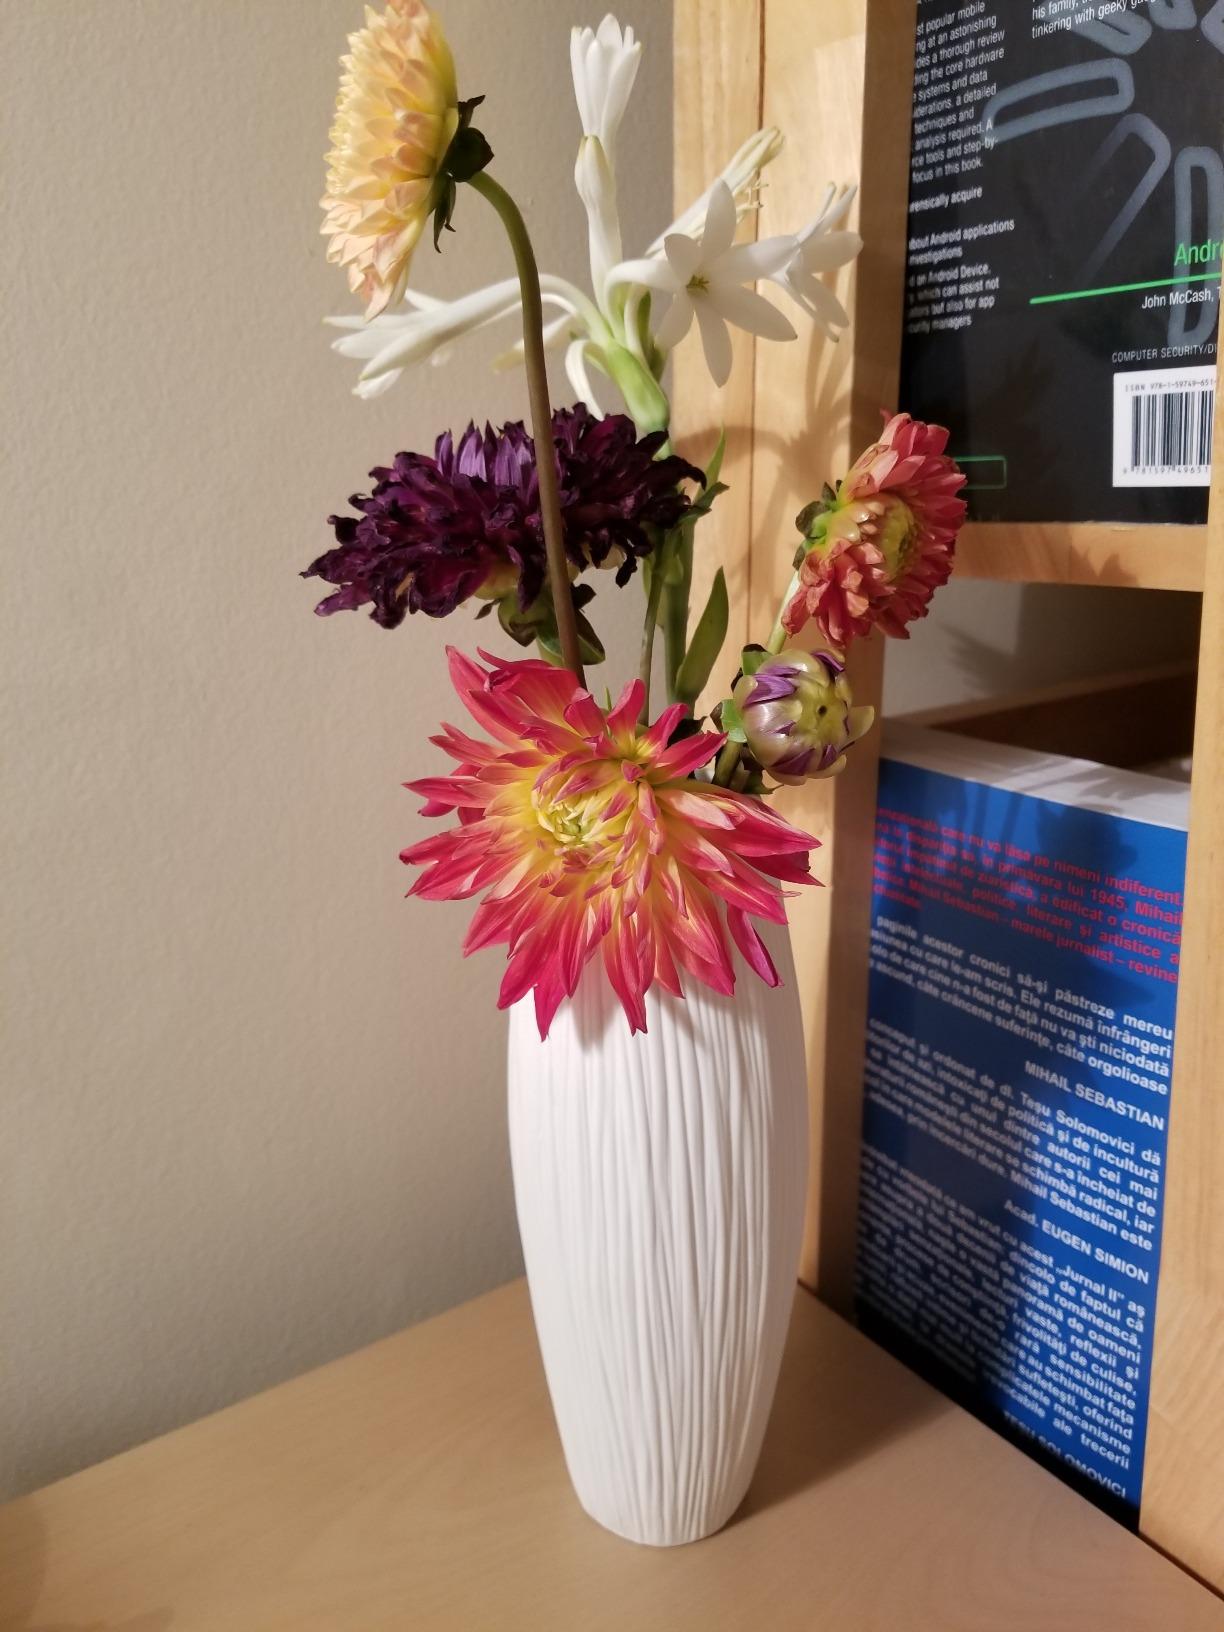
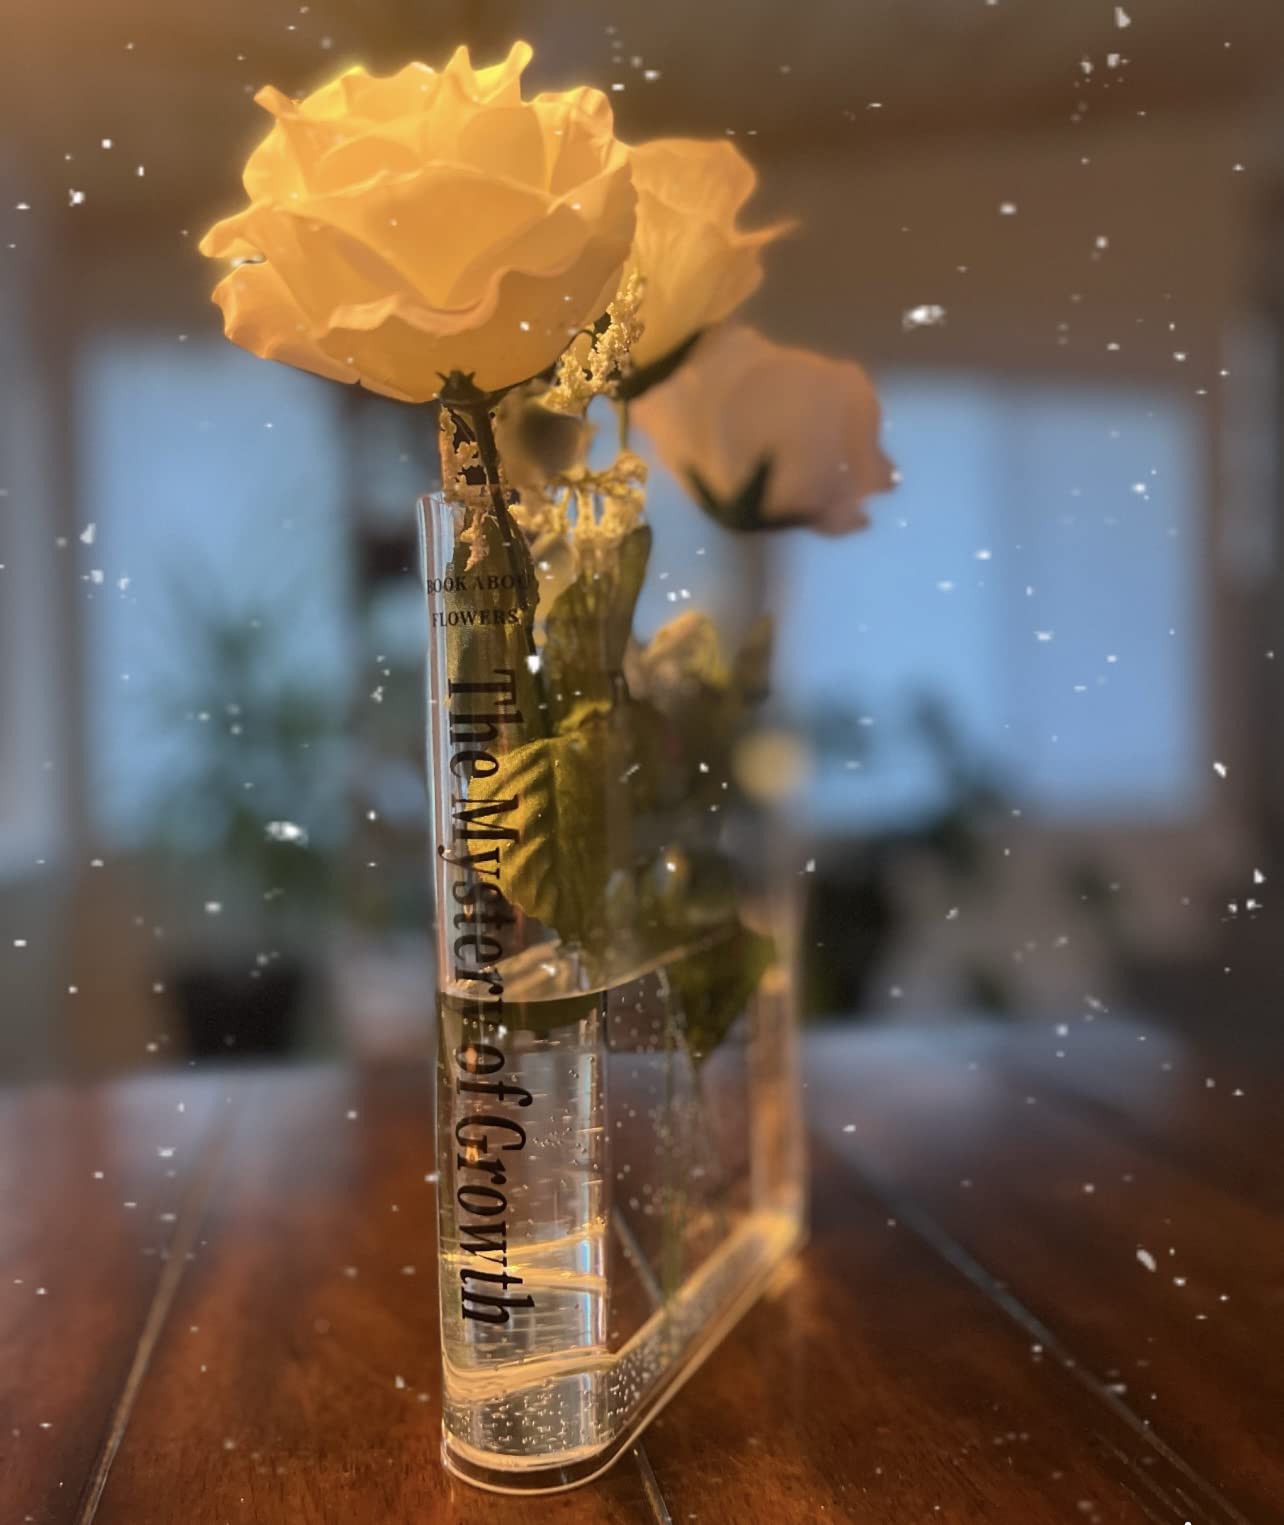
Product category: vase
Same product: no